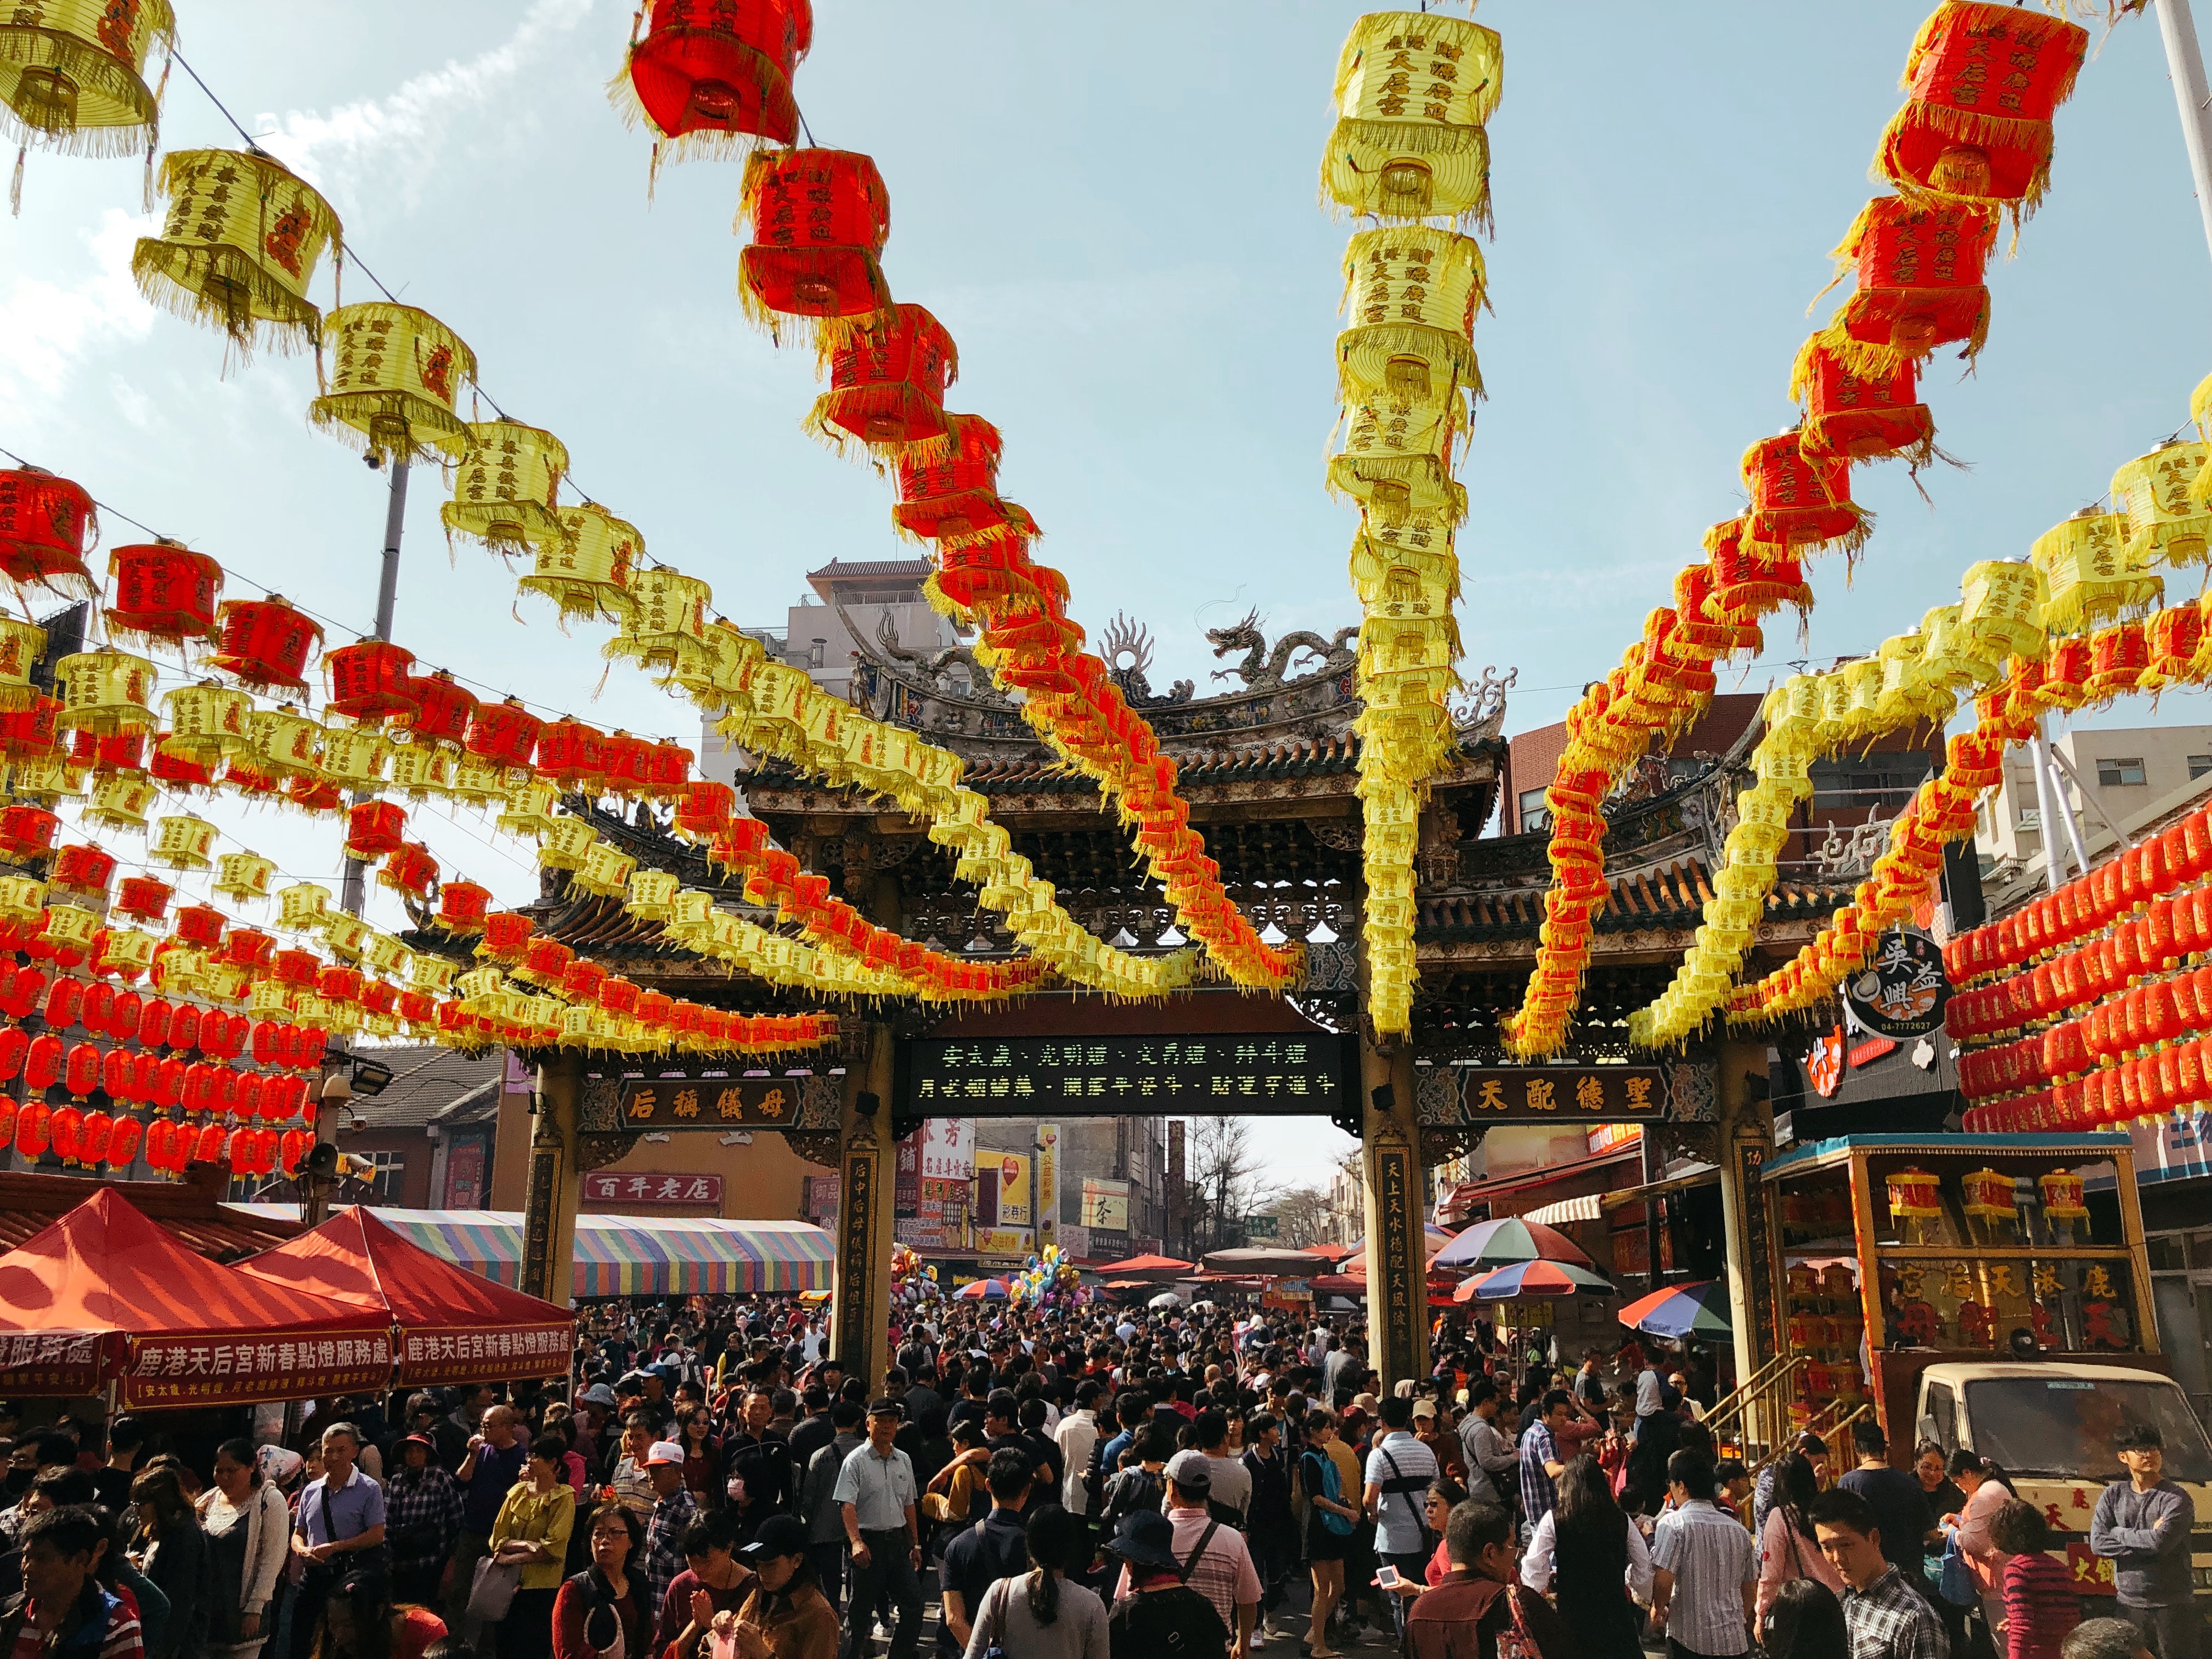
people, crowd, event, fair, fun, marketplace, sky, festival, market, tradition, architecture, chinese new year, leisure, bazaar, temple, city, tourism, holiday